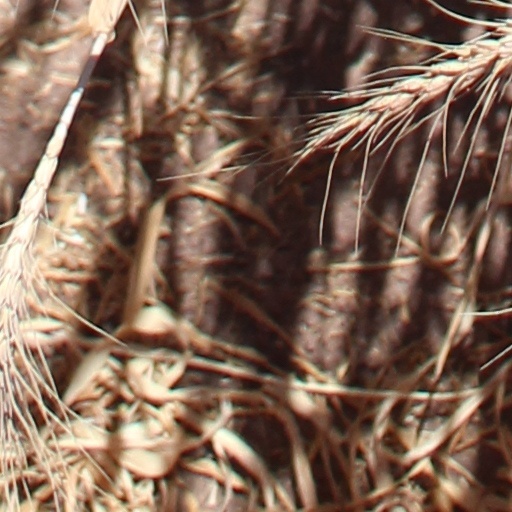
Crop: wheat